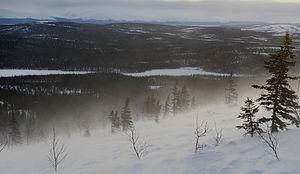
La réserve naturelle de Laponie est une réserve naturelle située dans l'extrême nord-ouest de la Russie, au-delà du cercle polaire, dont le territoire se trouve dans l'oblast de Mourmansk. Elle est partagée en plusieurs zones sur la côte et les îles de la mer Blanche, au bord du golfe de Kandalakcha, ainsi que sur les bords de la mer de Barents. Elle couvre une superficie de 2 784 km² au nord-ouest du lac Imandra, dont 86 km² d'eaux intérieures. La majeure partie du territoire est couverte de taïga et de toundra de montagne avec un point culminant à 1115 m sur le mont Ebruchorr.
Zapovednik est le terme employé pour décrire, dans les anciennes républiques soviétiques, les aires naturelles protégées, avec pour objectif de les conserver « éternellement vierges ». Il s’agit du plus haut degré de protection environnementale et concerne des zones strictement protégées et dont l’accès au public est restreint.